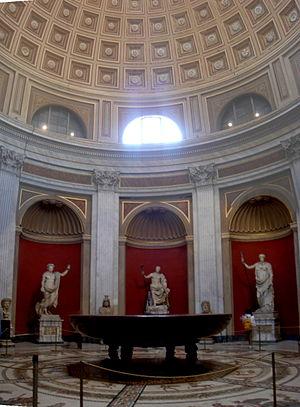
Le musée Pio-Clementino fait partie de l'ensemble des Musées du Vatican, à Rome. Situé dans le petit palais du Belvédère, il est le plus grand complexe des musées du Vatican. Comptant une douzaine de salles, il abrite d'importantes collections des périodes grecque et romaine, dont certains chefs-d'œuvre de l'art mondial.